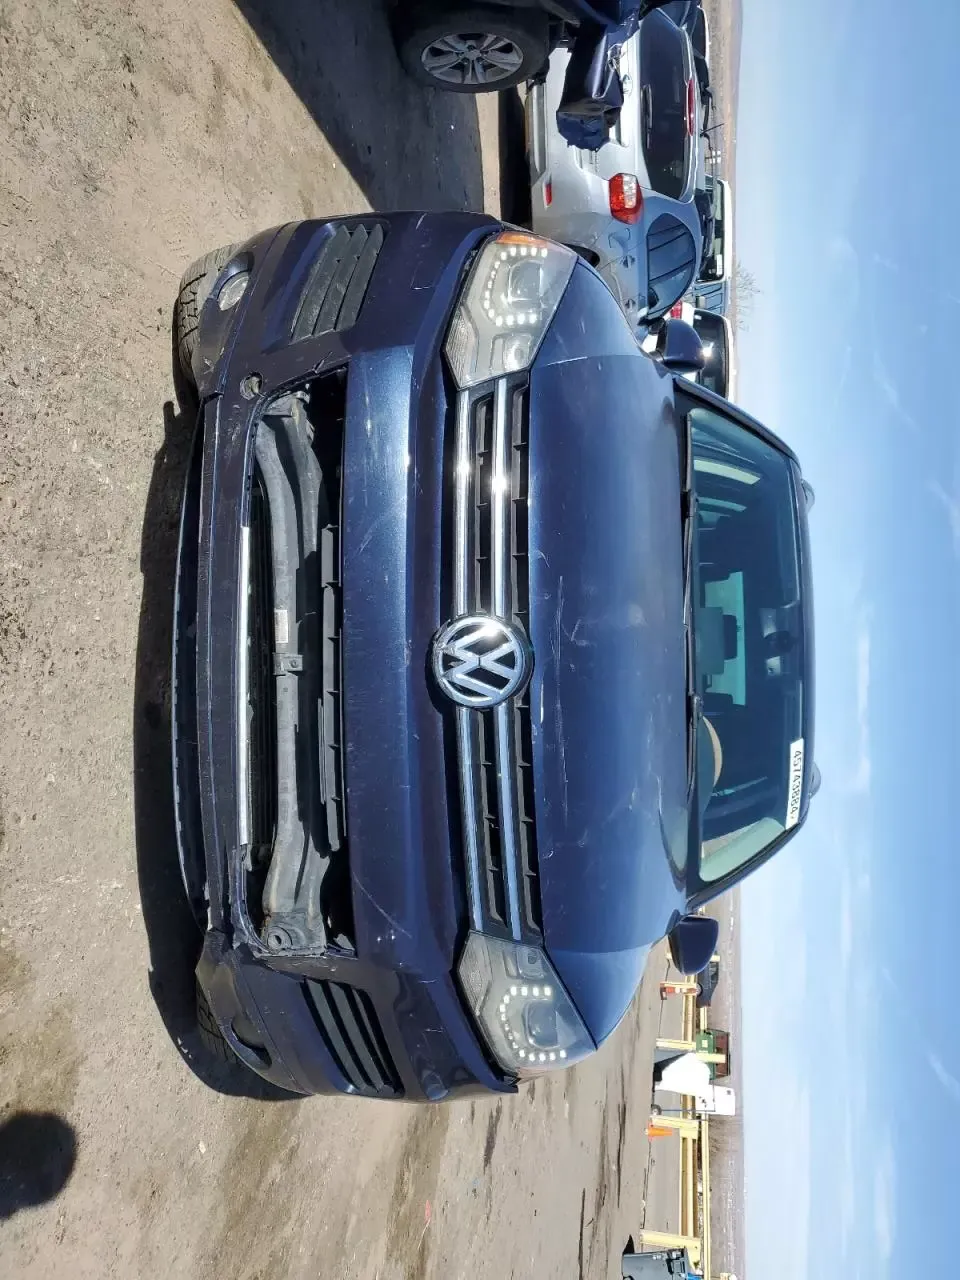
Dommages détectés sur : pare-choc avant, capot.
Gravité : mineur